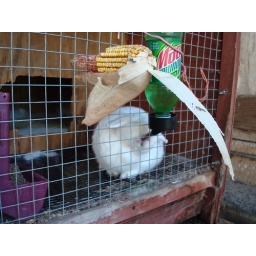
It may be a mountain dew bottle, but really it just has water in it!